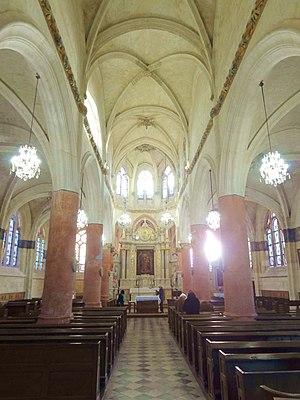
Intérieur de l'église - voir titre.
L'église Saint-Martin est une église catholique paroissiale située au Mesnil-Amelot, en France. Elle a été bâtie entre 1520 et 1550 environ dans le style gothique flamboyant, la Renaissance se manifestant juste timidement par les chapiteaux du rond-point de l'abside. L'église Saint-Martin se distingue à la fois par sa belle homogénéité, son effet monumental, sa modénature et sa sculpture très soignées, et son plan particulier avec déambulatoire, mais sans chapelles rayonnantes ni transept. Les trois vaisseaux sont de même largeur, et de proportions élancées. Elles communiquent entre eux par des grandes arcades largement ouvertes, sauf dans l'abside, où les piliers sont plus minces. L'élévation s'organise sur deux niveaux. Le deuxième niveau d'élévation, qui représente environ un tiers de la hauteur totale, comporte des murs aveugles dans les trois travées de la nef, et des fenêtres hautes dans les deux travées du chœur. La polychromie d'origine, restituée lors de la restauration de la fin du XXᵉ siècle, complète avantageusement l'architecture, ainsi que le grand retable du maître-autel de 1654.